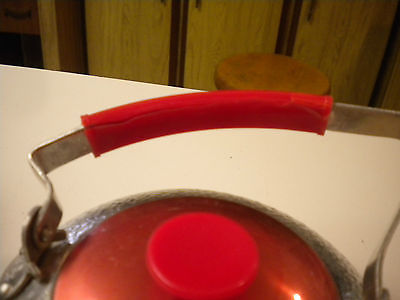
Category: kettle